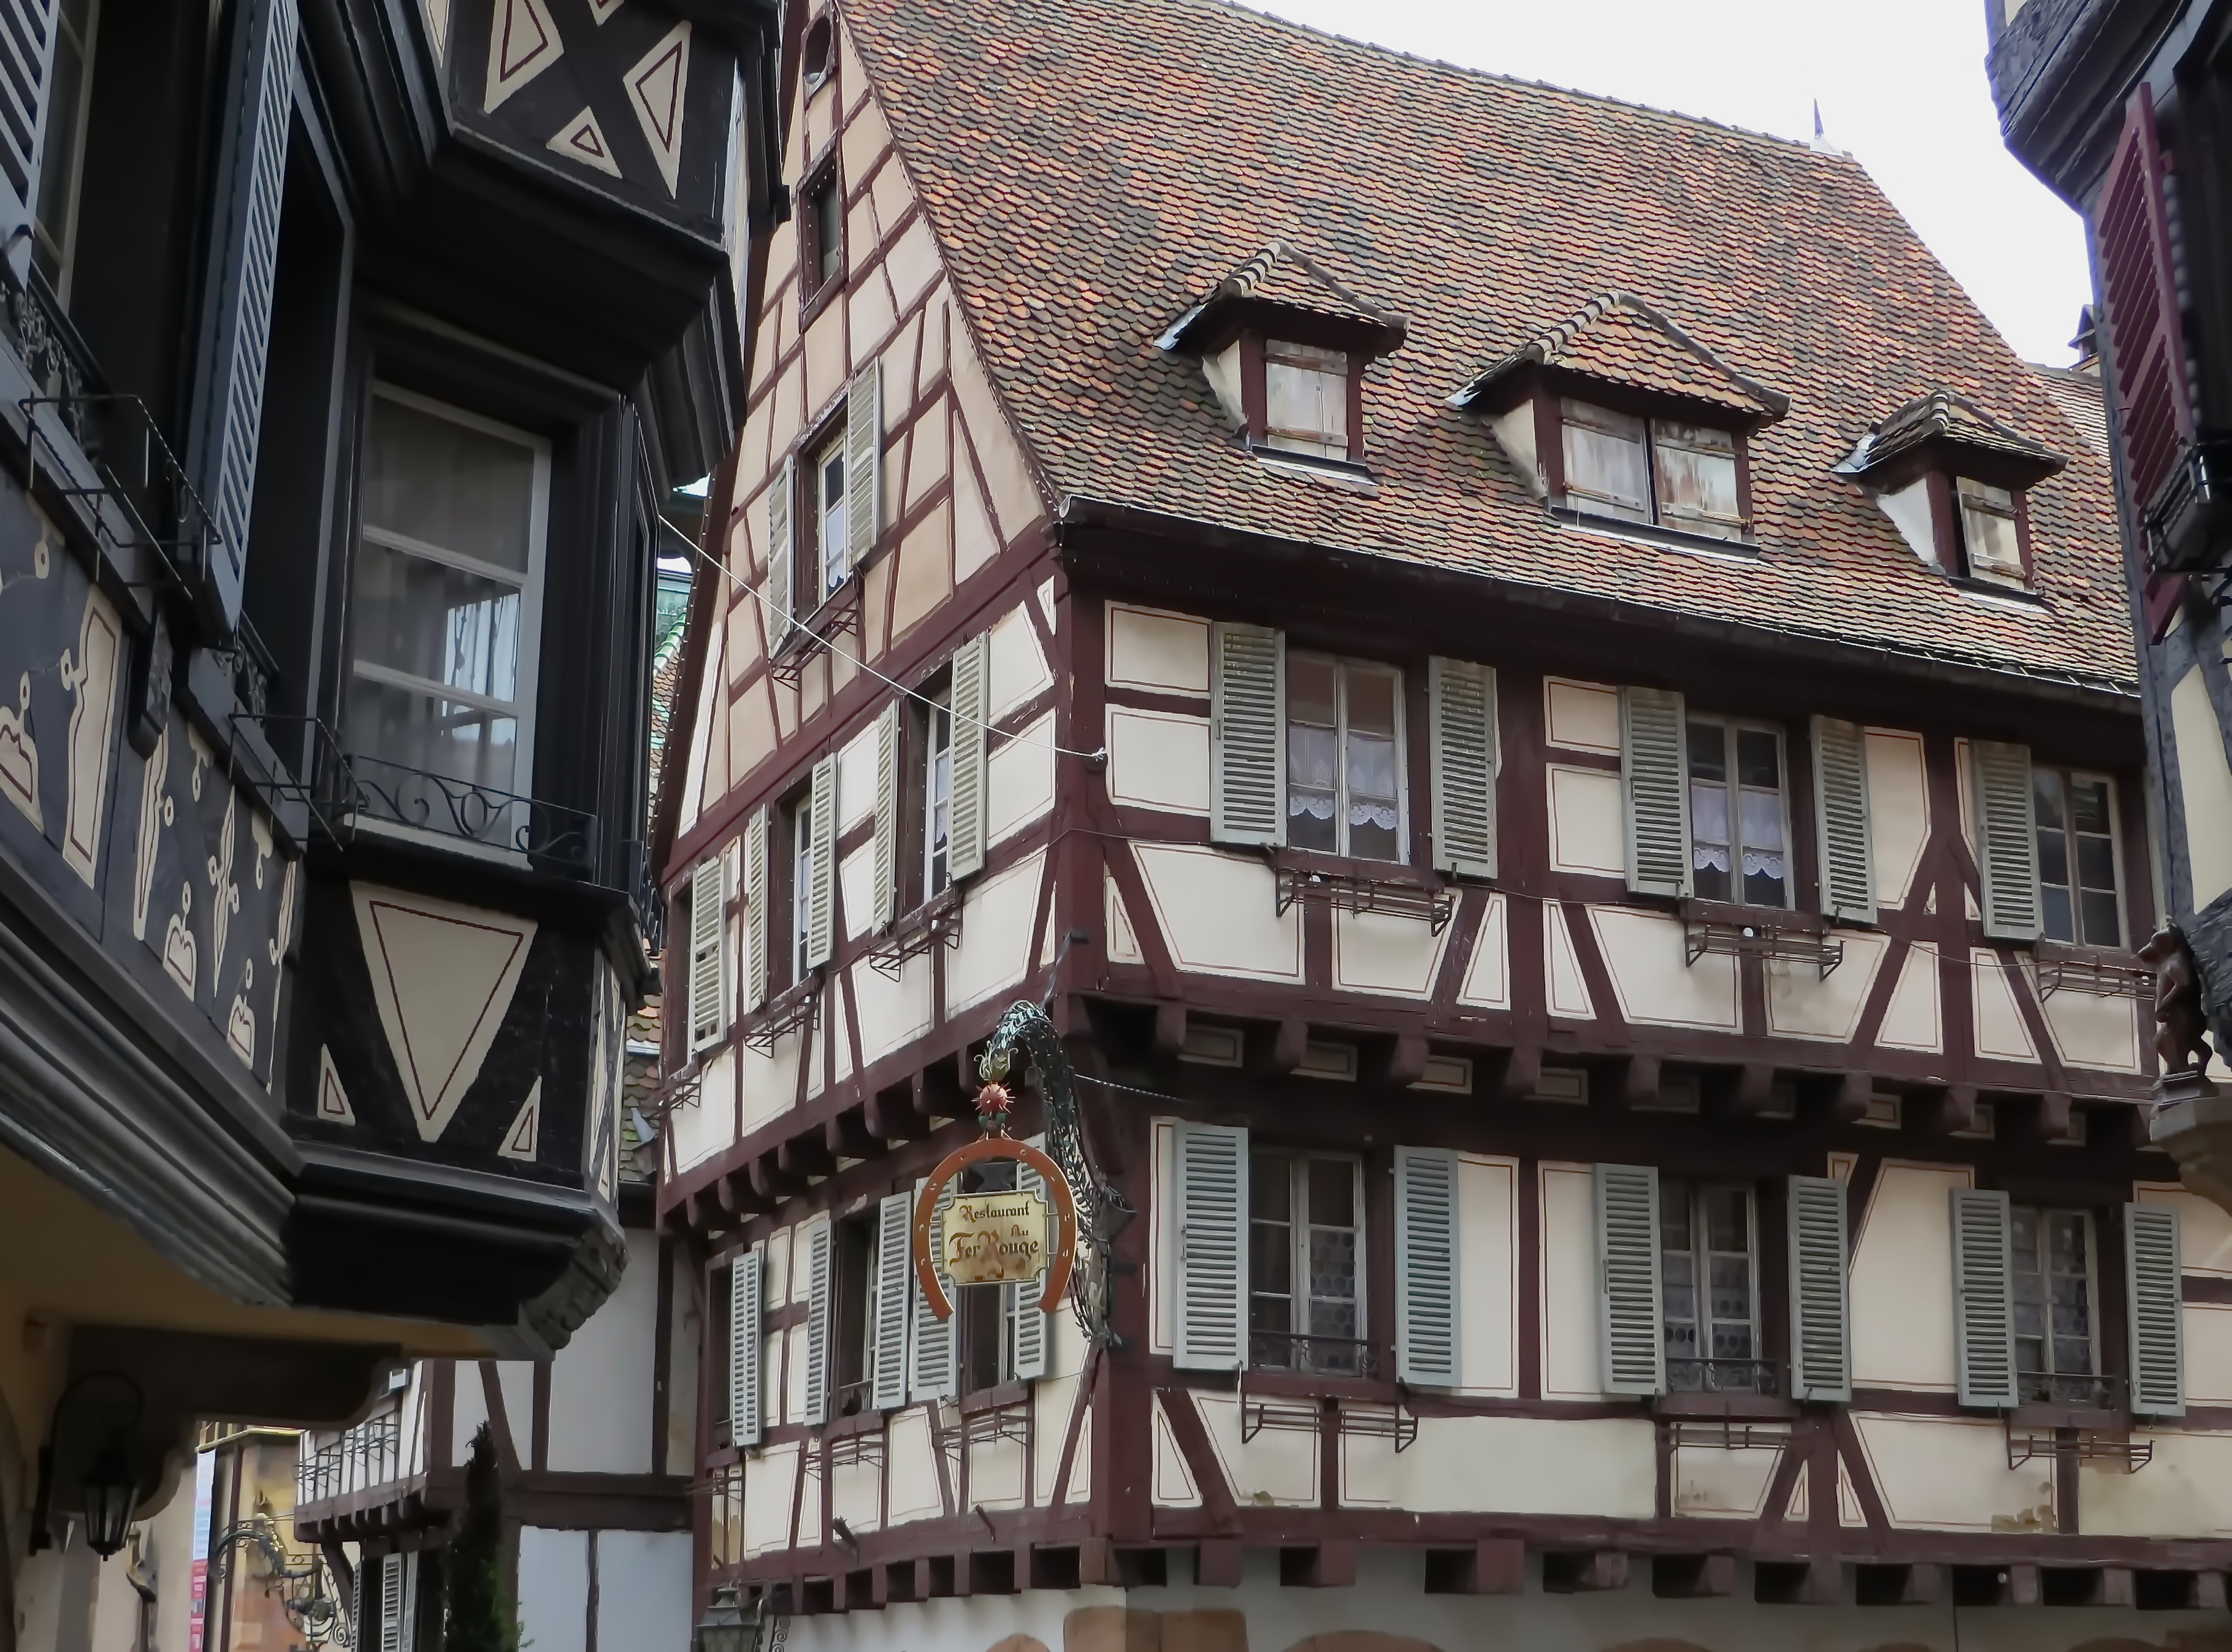
architecture, mansion, house, window, building, home, balcony, facade, property, apartment, estate, old houses, colmar, studs, condominium, alsace, neighbourhood, facades, residential area, pinions